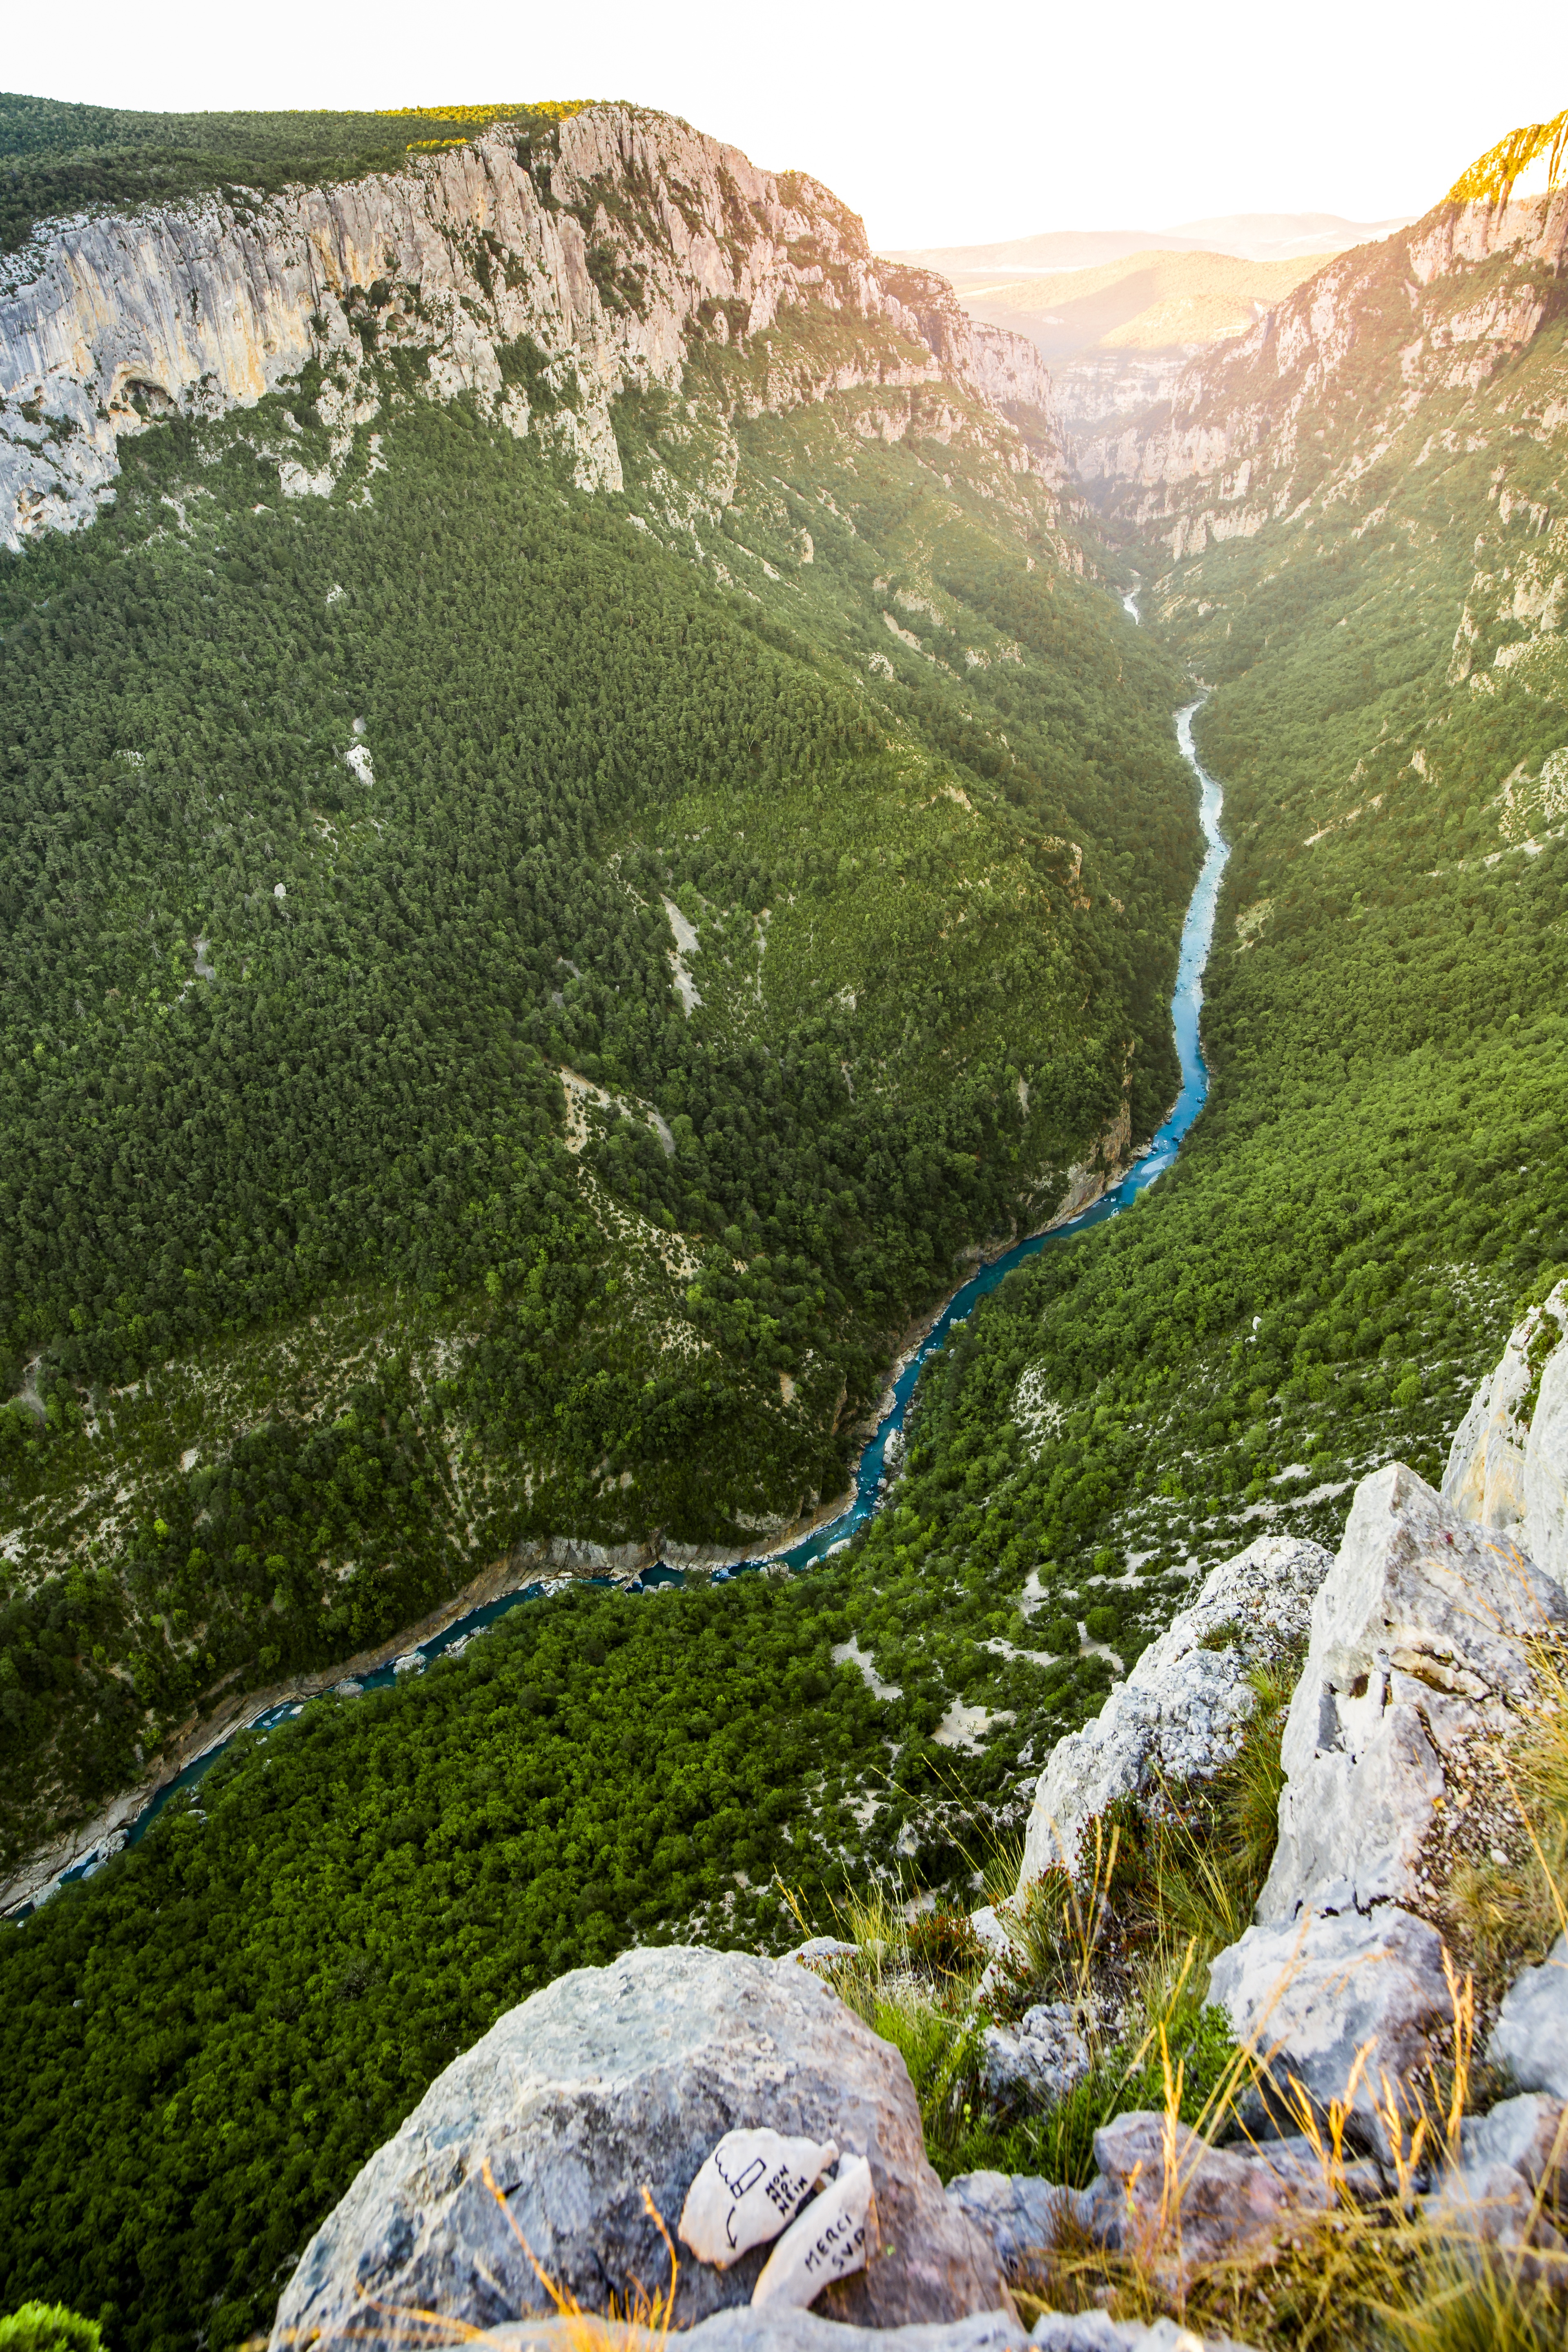
landscape, water, rock, waterfall, mountain, river, valley, mountain range, summer, cliff, france, fjord, terrain, ridge, mountain road, geology, alps, plateau, provence, channel, gorges, water feature, verdon, landform, south of france, water courses, mountain pass, gorges du verdon, mountainous landforms